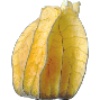
Label: physalis_with_husk